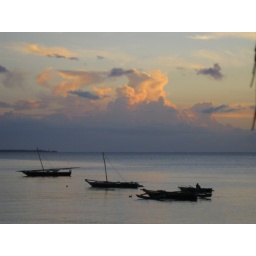
More like a pink thana silver lining in Zanzibar...